No. 225 Squadron RAF

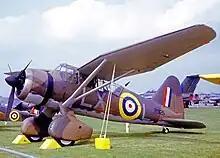
Preserved Westland Lysander III wearing the markings of No. 225 Squadron in 1968. This aircraft had served the squadron in 1940.

On 11 October 1939 the squadron was reformed at Odiham, equipped with Westland Lysanders, from No. 614A Squadron which had been formed on 3 October 1939 from 'B' Flight 614 Squadron. In 1942 the squadron re-equipped with Hawker Hurricanes and North American Mustangs. After participating in the allied invasion of Tunisia "Operation Torch", the squadron began converting to Supermarine Spitfires in January 1943.